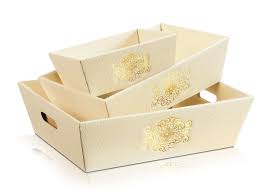
Label: cardboard